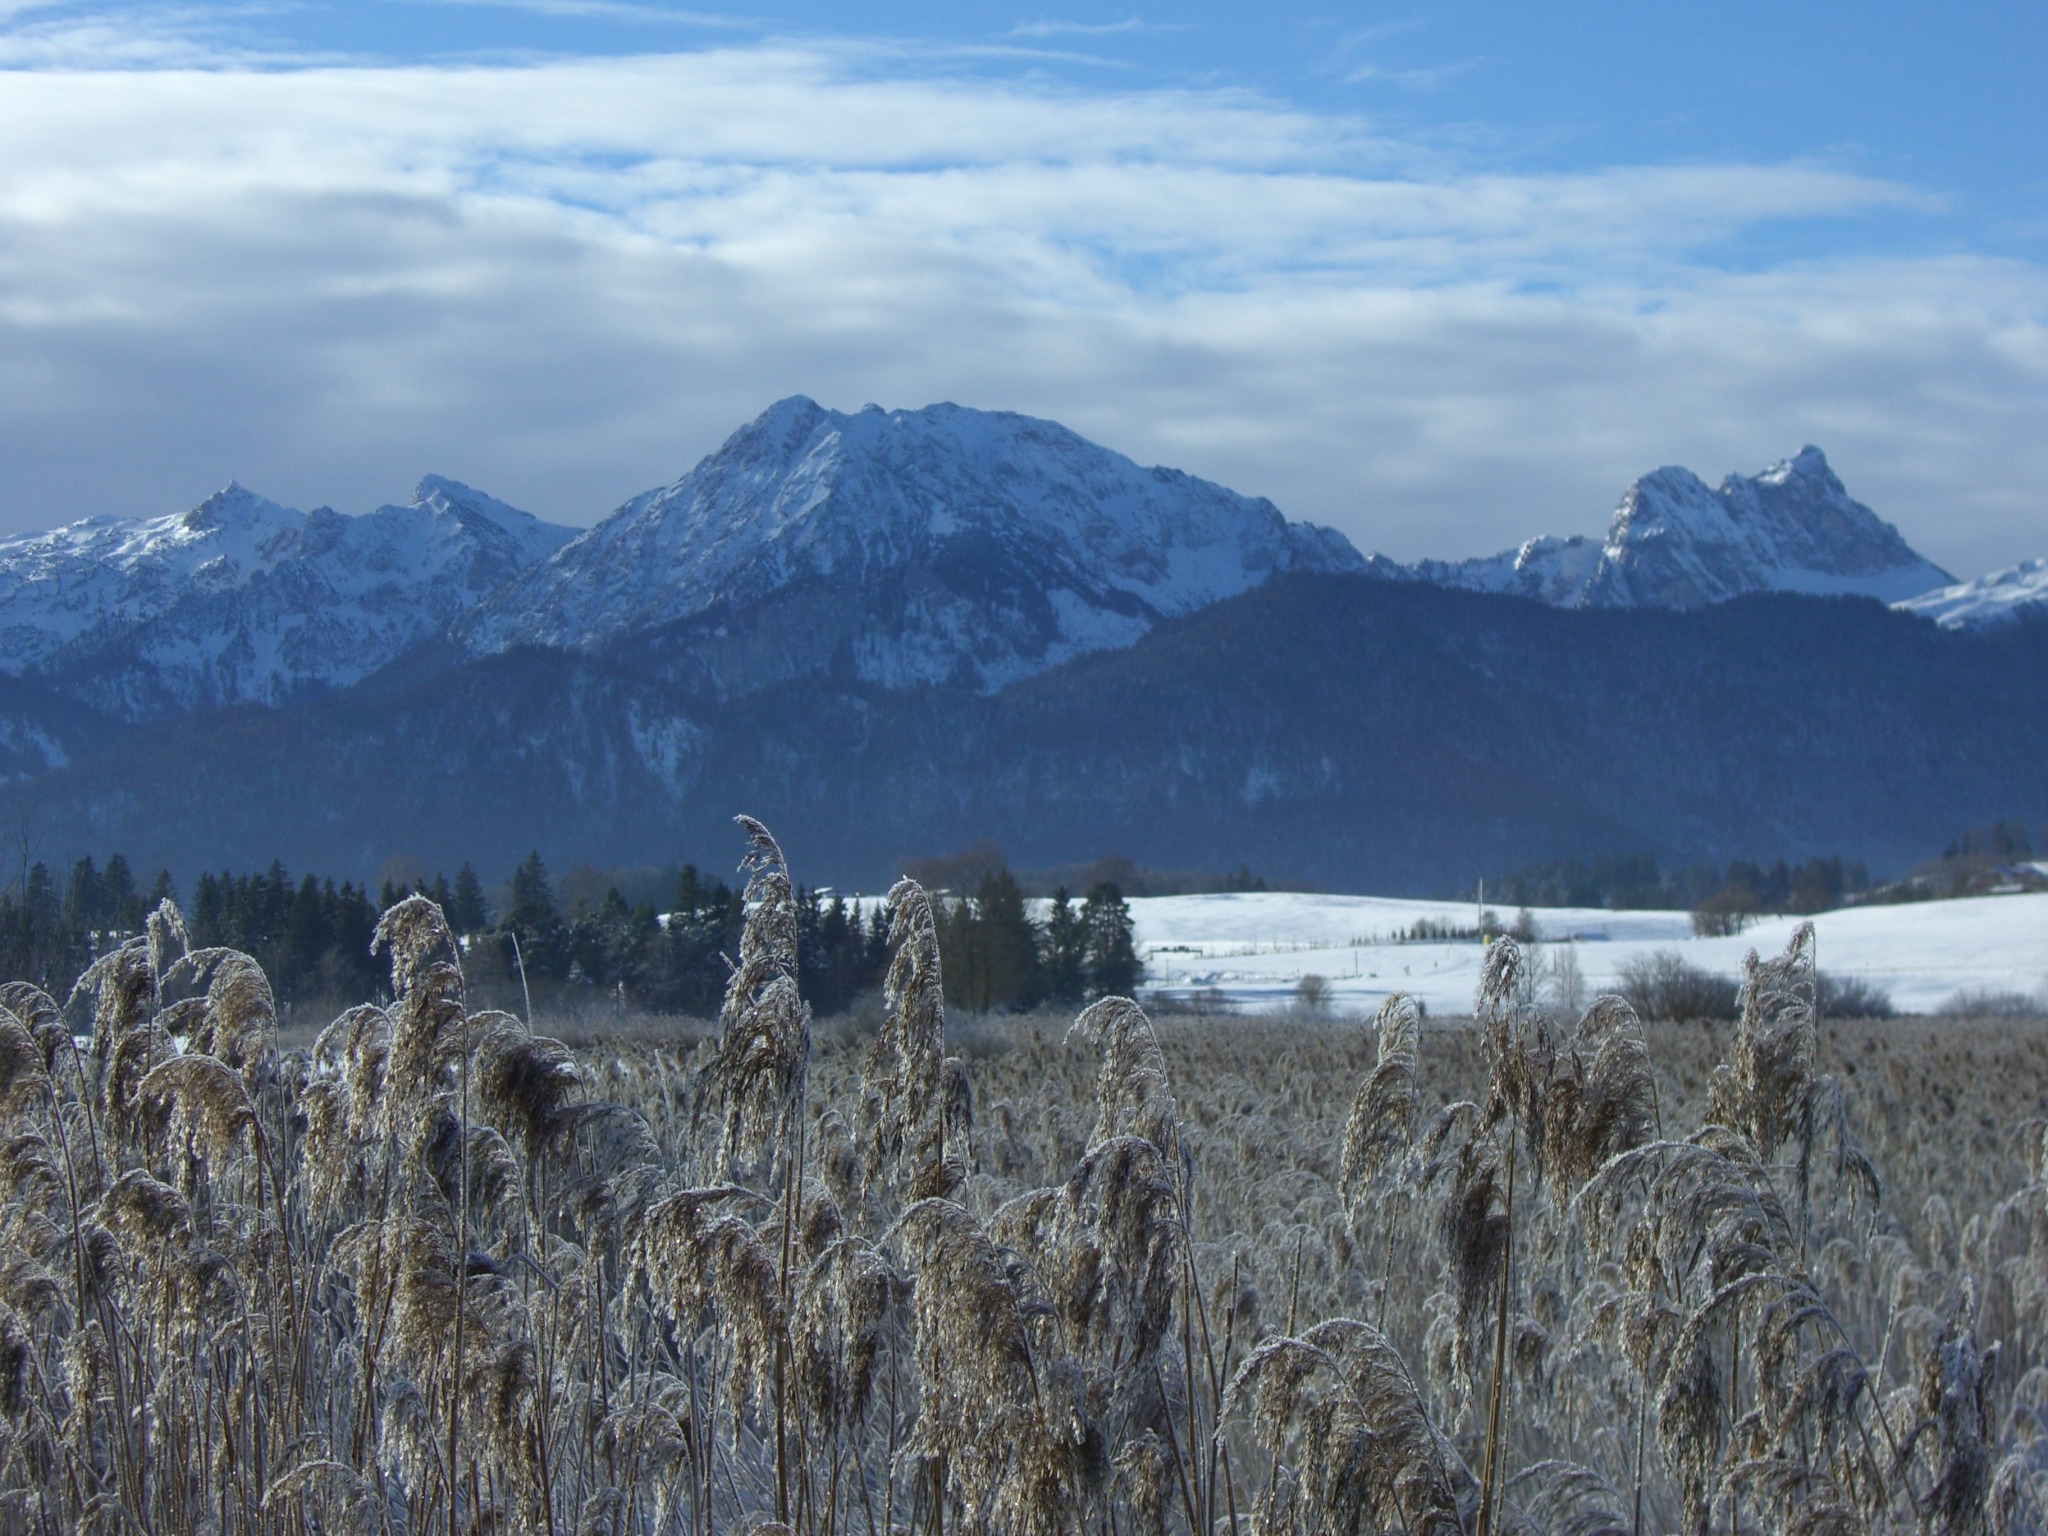
landscape, wilderness, walking, mountain, snow, winter, lake, frost, valley, mountain range, ridge, summit, alps, plateau, fell, tundra, mountain panorama, landform, geographical feature, mountainous landforms, allgau